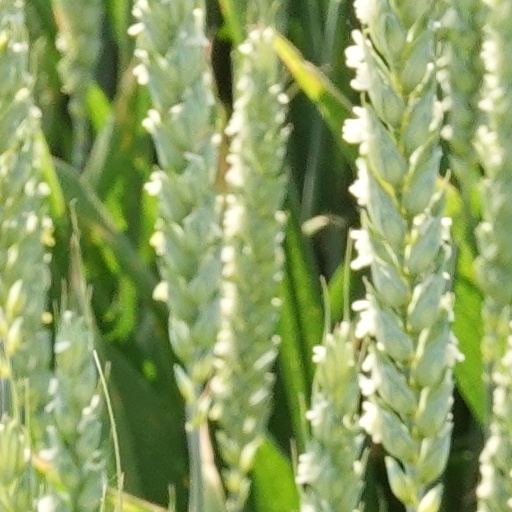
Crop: wheat